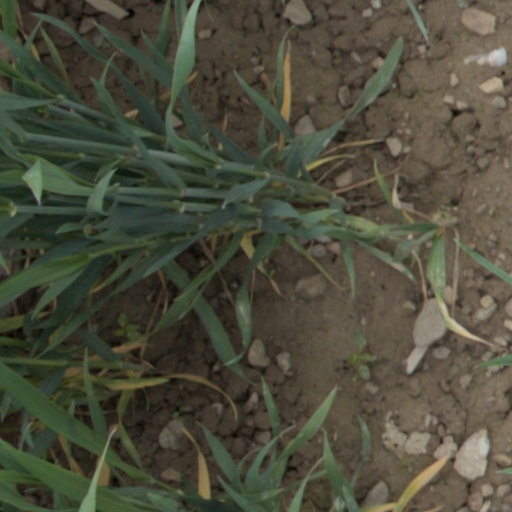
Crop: wheat